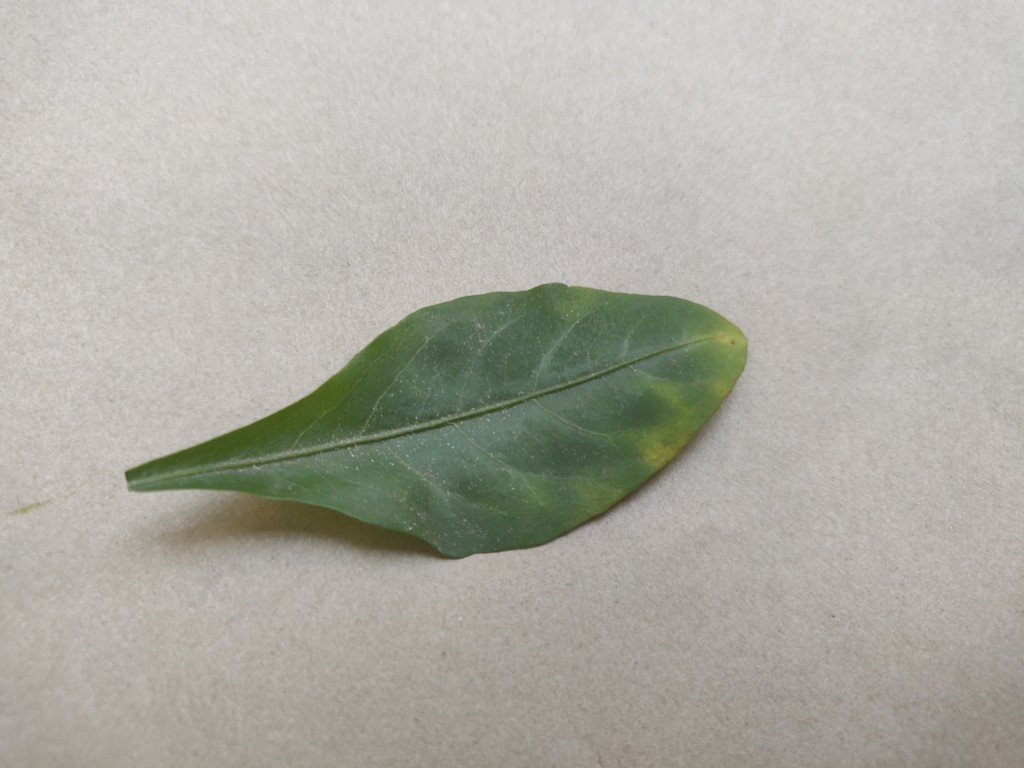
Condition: Unhealthy
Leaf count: single
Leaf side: front